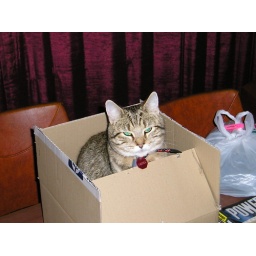
devil kitty in box 2